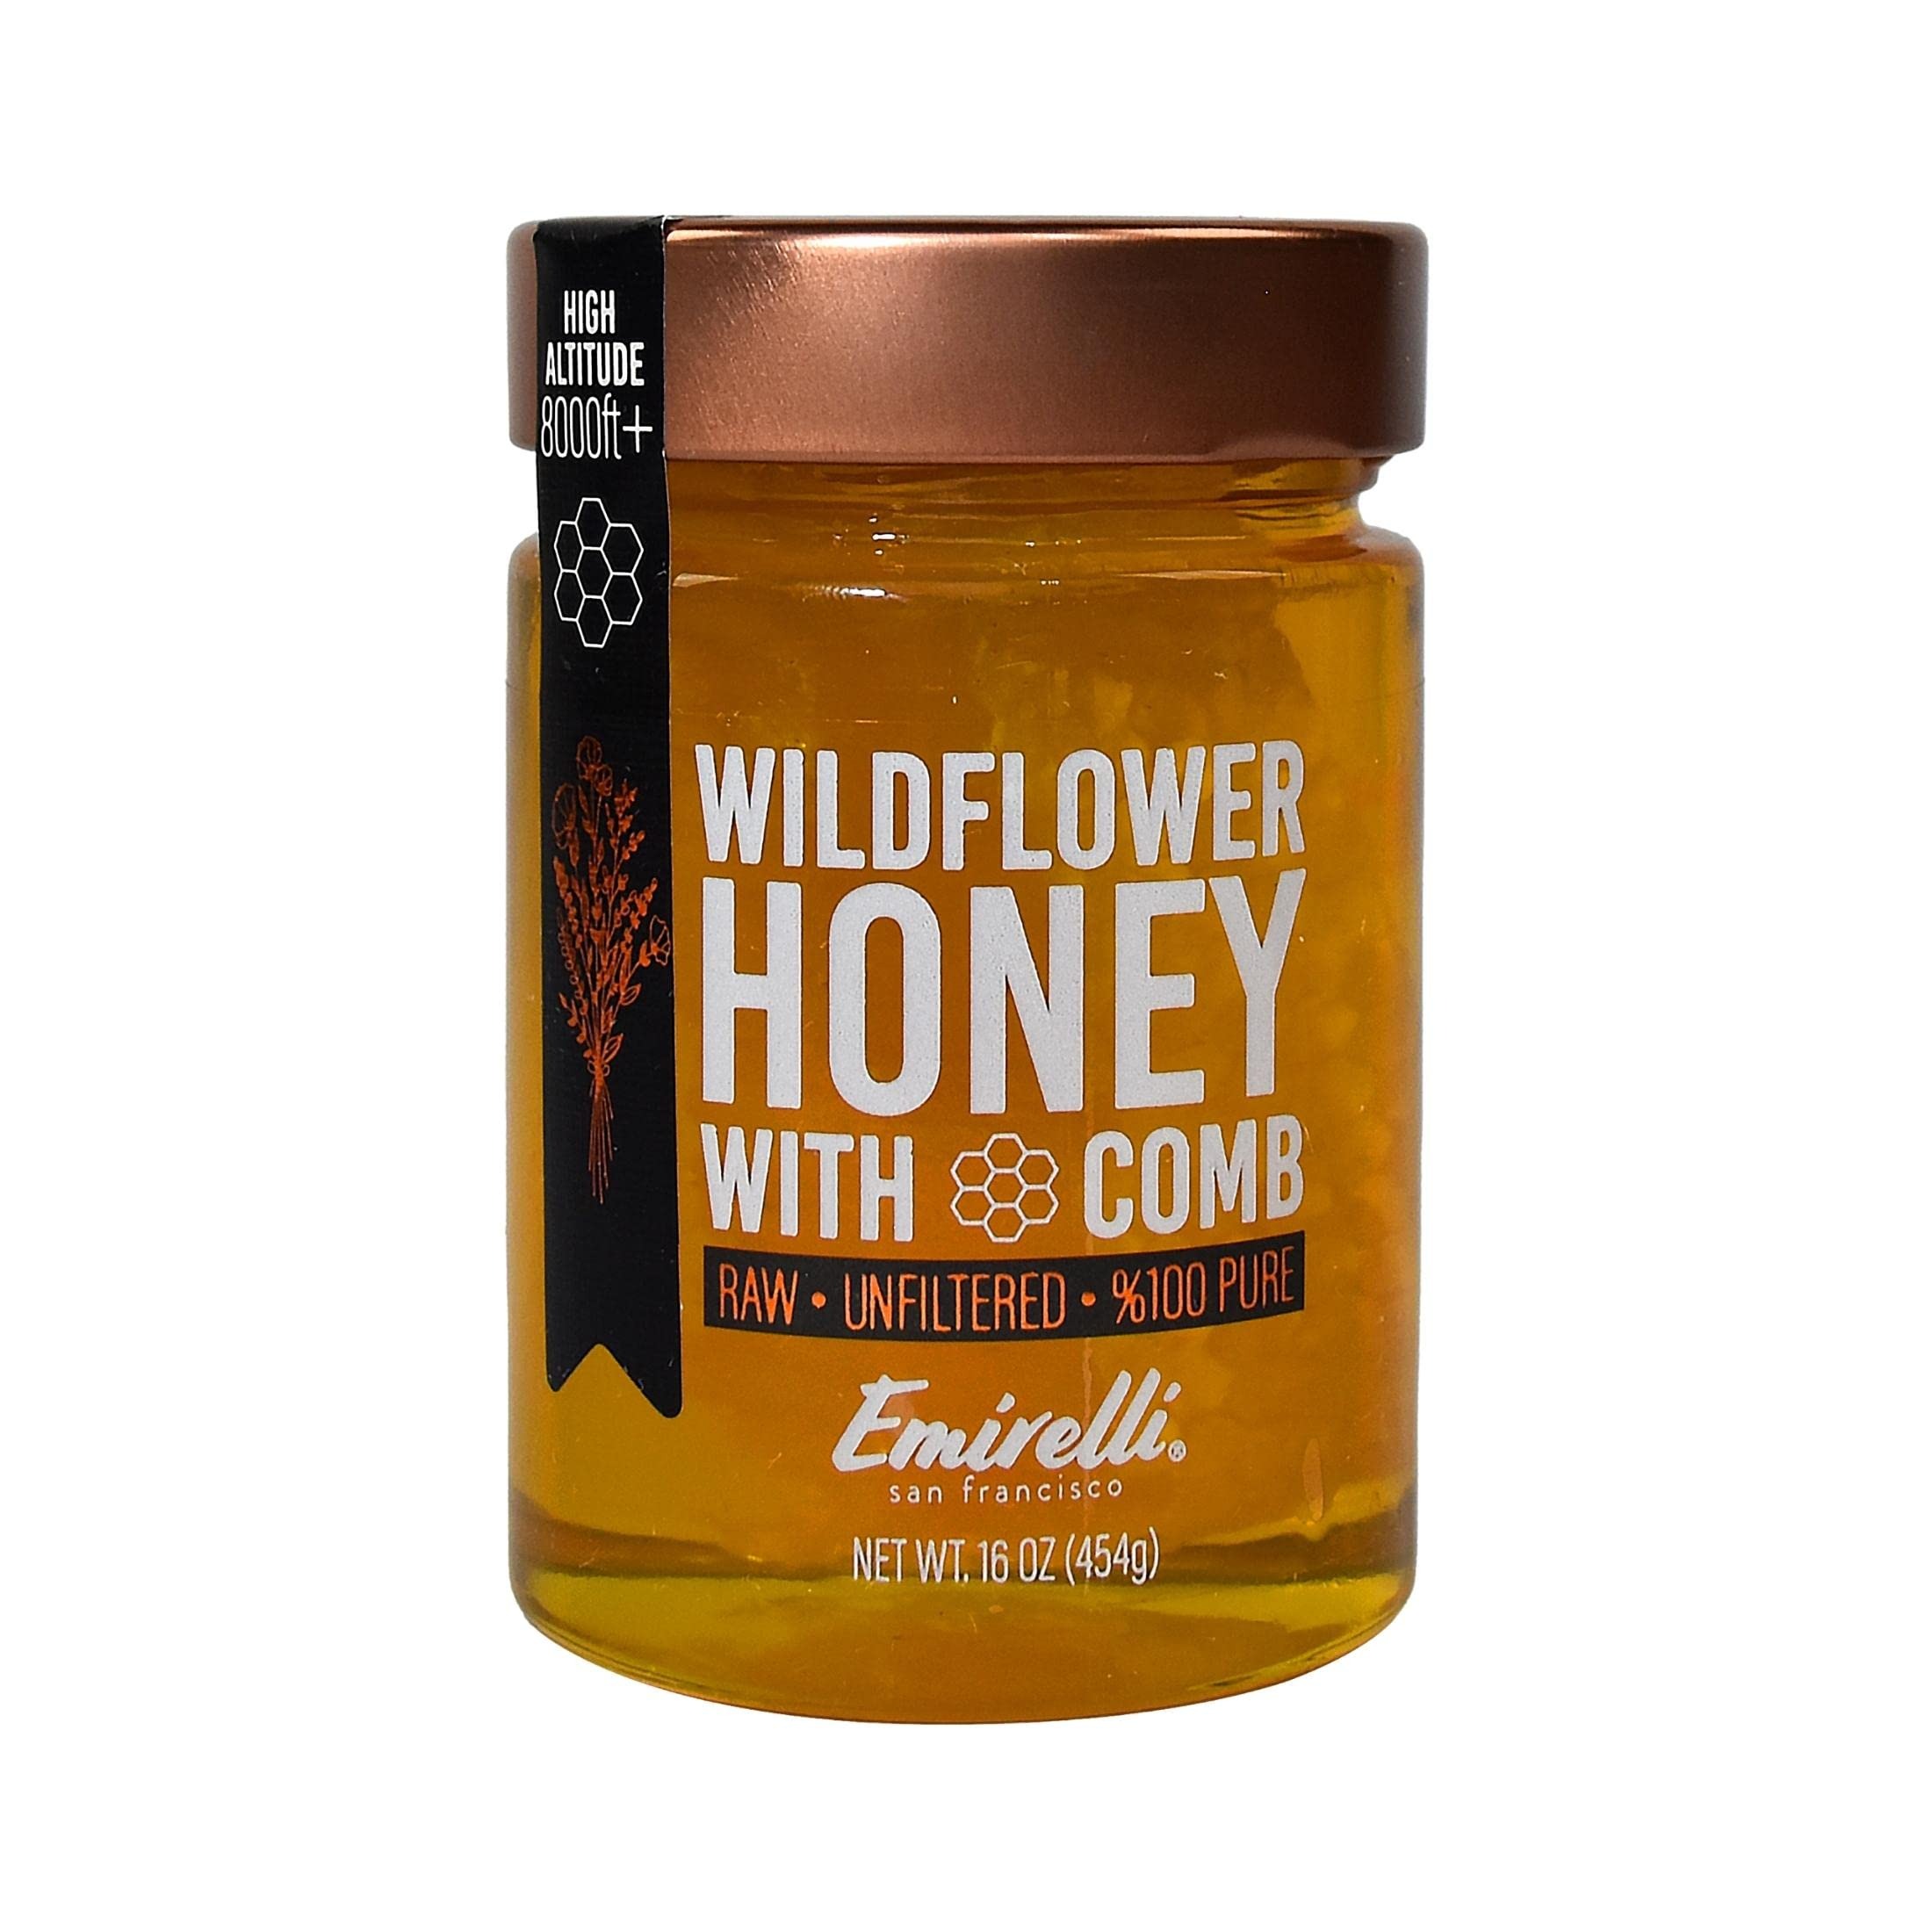
Item Name: Emirelli Raw Wildflower Honey With Comb, 100% Pure Unfiltered Honey, All-Natural Honeycomb, No Additives, No Preservatives, Fresh, Cooking, Spreading, Baking Sweet & Healthy Food, Glass Jar - 16oz
Bullet Point 1: PURE WILDFLOWER HONEY — Get a taste of the sweet, natural goodness of honey in its pure and natural form with Emirelli. Countless health benefits naturally occur in pollen, so get them all for you with this syrupy goodness.
Bullet Point 2: UNIQUE FLAVOR — Sourced from the Anatolian Mountains at incredibly high altitudes, our honey has the ancient flavor of Endemic flowers. We are thankful for the bees that have brought us this miracle aroma.
Bullet Point 3: VERSATILE USES — Honey is guilty-free sweetener and can be added to coffee or tea, poured on cheese, brushed on meals for caramelized flavor or marinated on your charcuterie board, or paired with baked nuts, grilled fruit, or root vegetables for a sweet and balanced flavor. You can enjoy a jar of Emirelli in countless ways.
Bullet Point 4: RAW AND UNFILTERED — As raw honey is the least processed, it contains the most antioxidants. We bring you the most out of this sweet syrup by bringing it to you in its raw, unfiltered, pollen-filled form.
Bullet Point 5: NATURE’S SWEET GIFT — From the hard-working bees that produce it to the geometrical miracle of honeycomb’s hexagons, honey is nature’s gift to us. Enjoy this liquid gold that we are fortunate enough to harvest from hives and farms.
Product Description: Straight from the highest Anatolian Mountains by harnessing the incredible flavor of ancient Endemic flora, we capture a unique side of honey. Savor the original taste, indulge in the delicate aroma, and treat yourself to a quality product sourced from ultra-high altitudes. Get in on the secret and enjoy the anti-oxidizing benefits of high-altitude honey while indulging your taste buds too. To Your Kitchen Cupboard A jar of Emirelli honey is a must-have staple of every larder. Serve it with breakfast to complement your pancakes and toast, or use it to bring your baking to life, but make sure to enjoy the guilt-free sweetness of healthy honey. Whatever your edible passions and food preferences might be, add a splash of luxury with our premium honey. 100% Pure Wildflower Honey is one of nature’s most generous gifts to us, and we are dedicated to keeping it that way – natural. We accentuate the unique health benefits of honey by minimizing our intervention in the naturally occurring process, bringing you pure, raw, unfiltered honey. Ditch the dodgy additives and preservatives and choose our wholesome product for a taste like no other.
Value: 16.0
Unit: Fl Oz

Price: 15.99